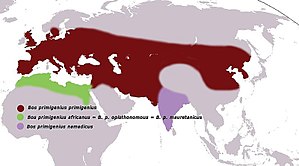
Urokse
Uroksens tidligere udbredelse
Uroksens tidligere udbredelse
Uroksen er en uddød okseart, der er stamformen til tamkvæget. Ifølge Oslos naturhistoriske museum opstod uroksen i Indien i Ældste stenalder for omkring 2 millioner år siden. Fra Indien vandrede den for 250.000 år siden over Mellemøsten til Europa.